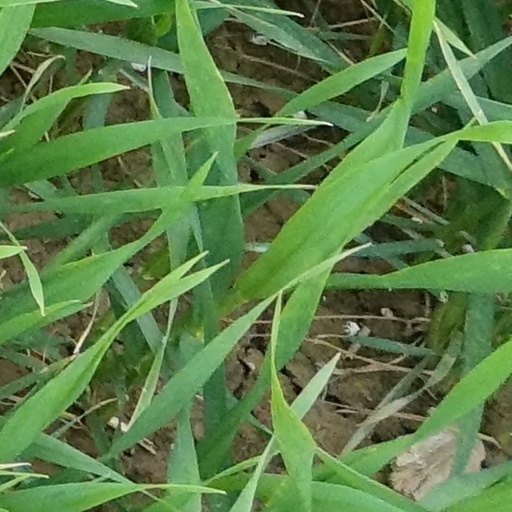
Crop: wheat